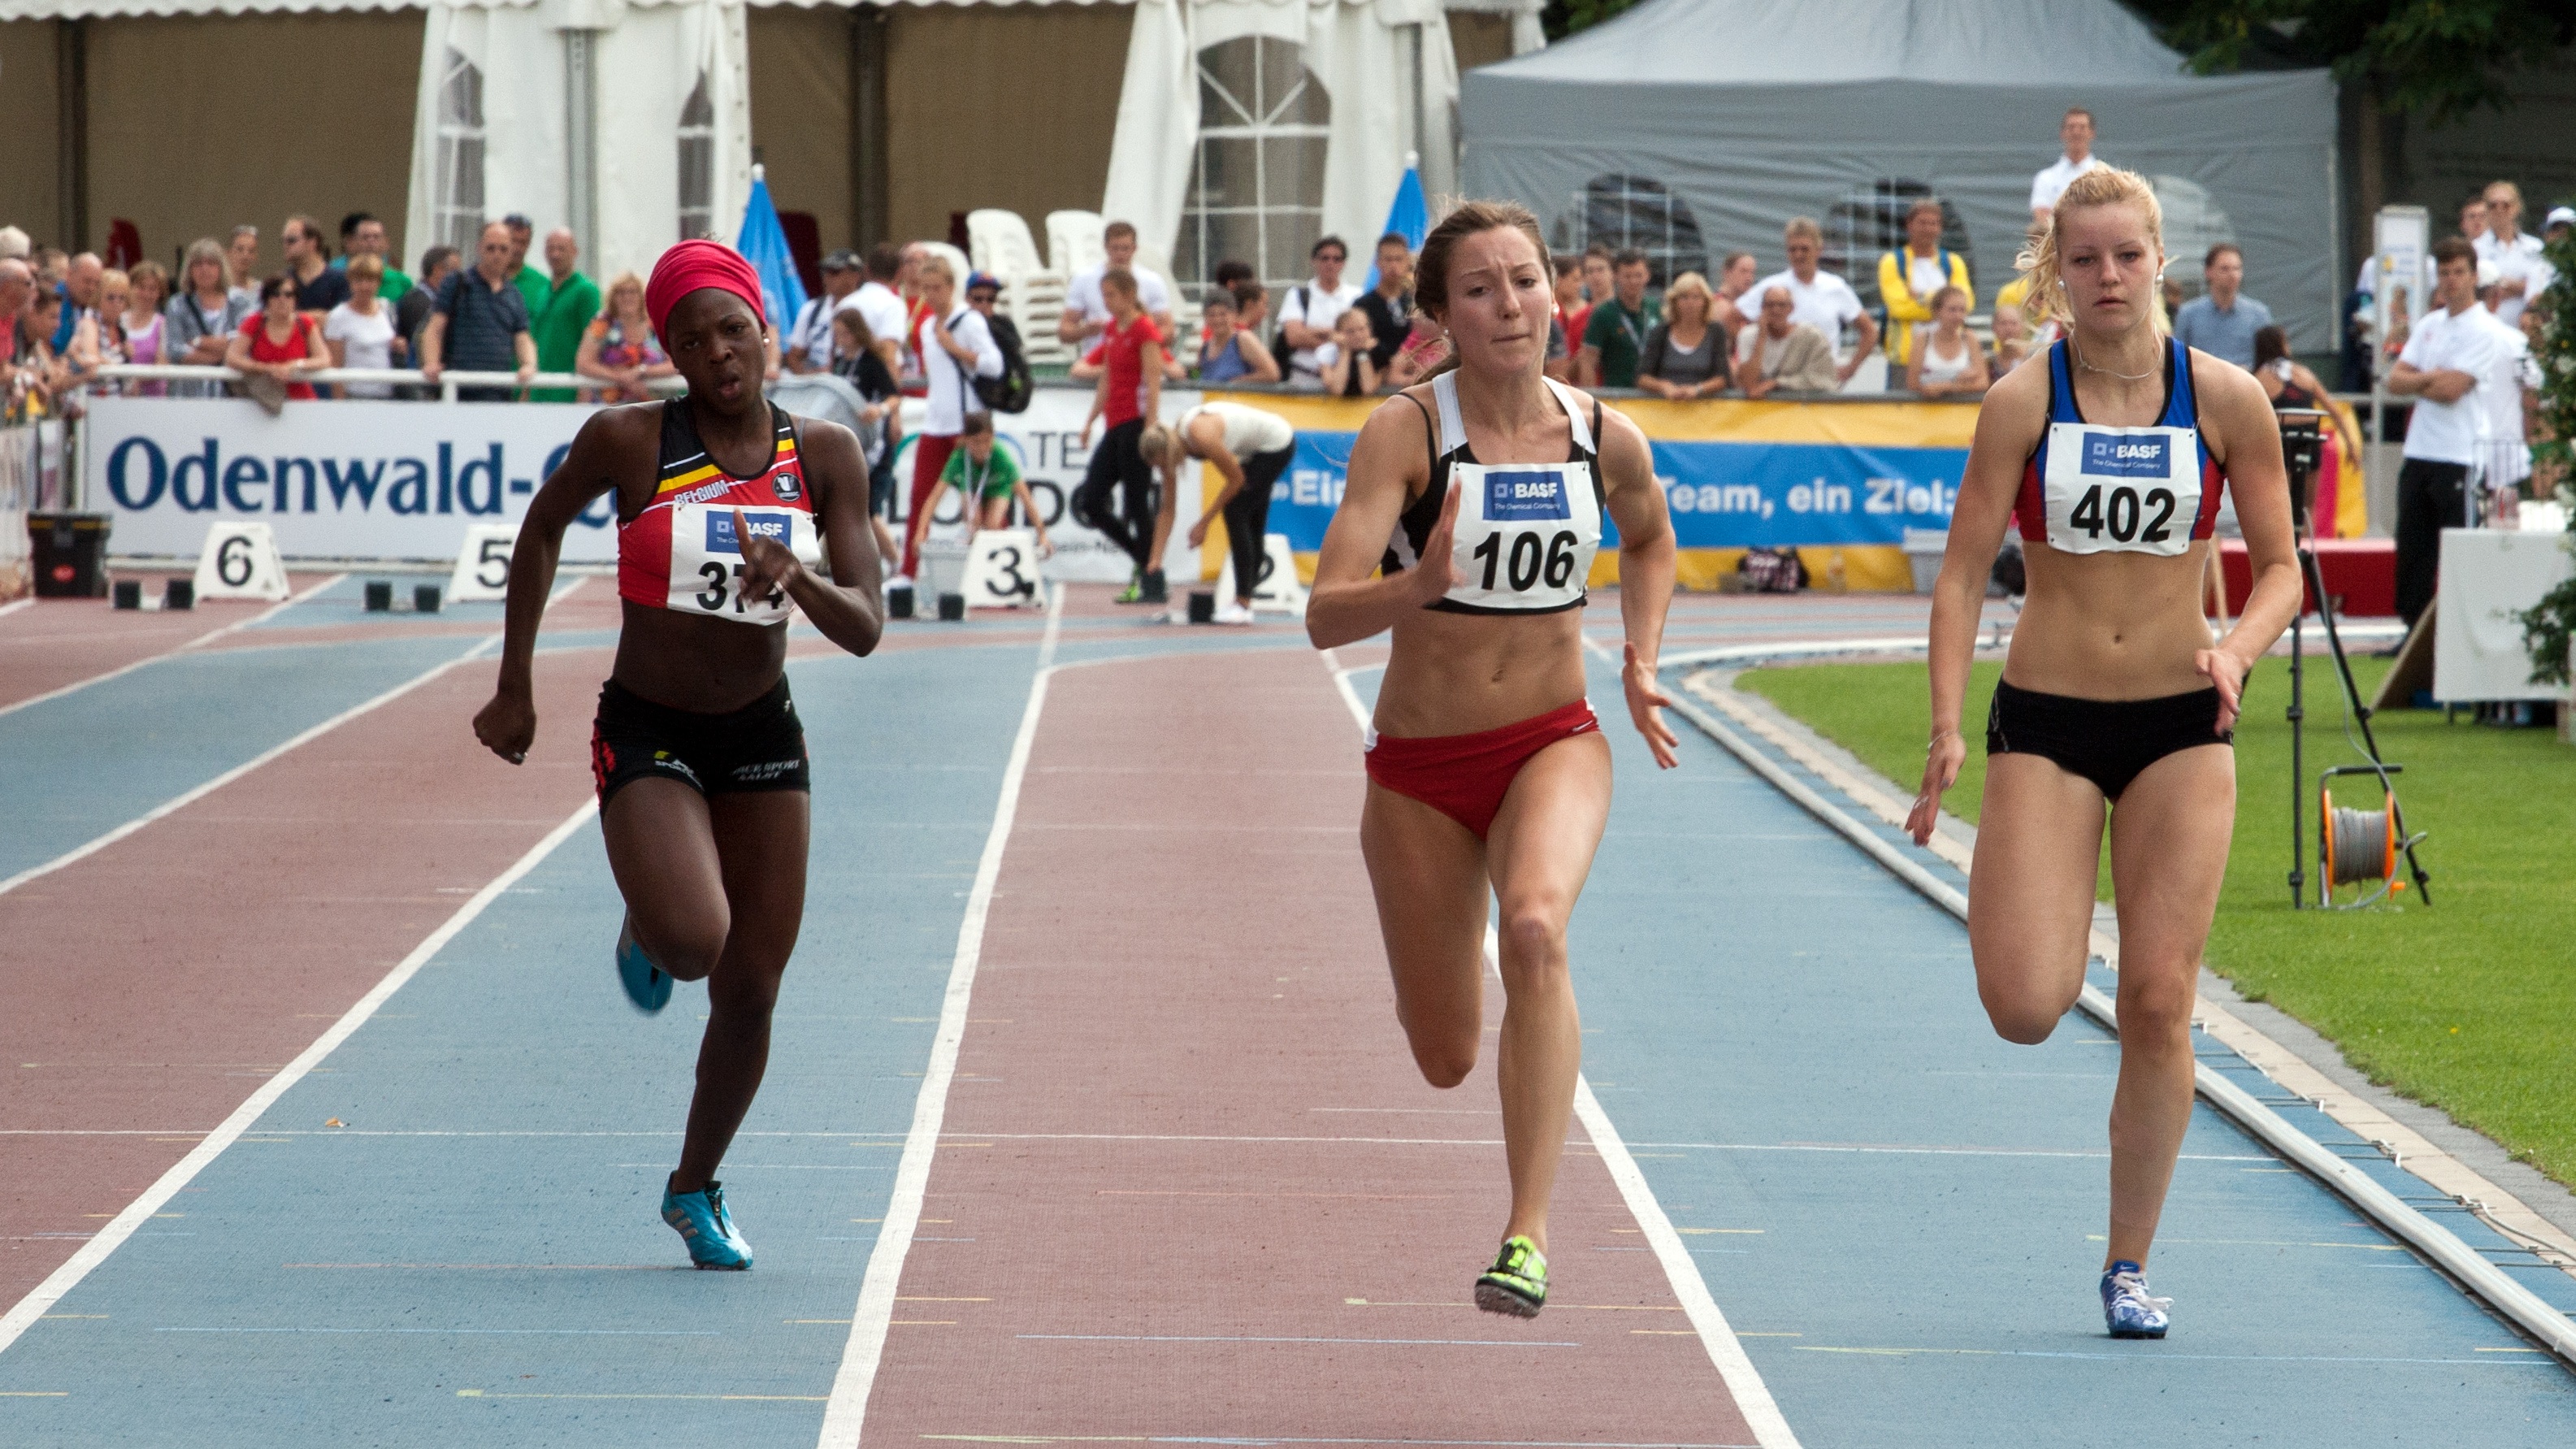
sport, running, run, sports, endurance, athletics, sprint, physical exercise, junior gala mannheim, human action, endurance sports, duathlon, track and field athletics, heptathlon, middle distance running, 800 metres, 4 100 metres relay, racewalking